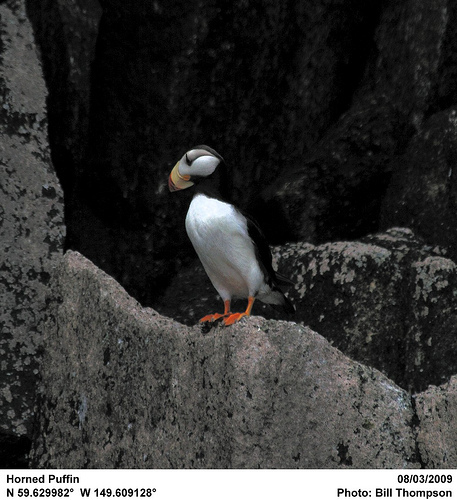
a white breasted bird with black wings, a yellow and black striped bill, and a white face.
a white and black bird, with the stature of a penguin.
an aquatic bird with webbed orange feet on short legs, snow white breast and cheeks, jet black back, neck, and wings, and large, powerful, tall beak the size of the head.
a black and white bird with a thick bill, orange feet and white breast and belly.
the white and black bird features an extremely thick, multicolored beak and webbed orange feat.
a large bird, with a white belly, black back, and a multicolored bill.
the bird has a multicolored large bill, a white breast and black back.
a white and black bird with orange feet.
a half white and black bird with a large circular beak and orange legs and feet.
the bird has a large bill that is multicolored and a black back.
Species: Horned Puffin